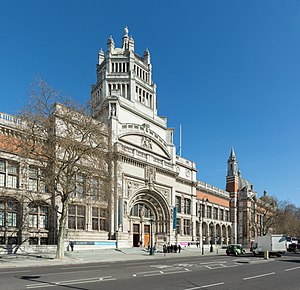
Victoria and Albert Museum
Indgangen til Victoria and Albert Museum
Victoria and Albert Museum ligger på hjørnet af Cromwell Gardens og Exhibition Road i South Kensington, vest London, England. Det er specialiseret i anvendt og dekorativ kunst. Det har verdens største samling af dekorativ kunst, og den permanente samling indeholder 2,27 millioner genstande.